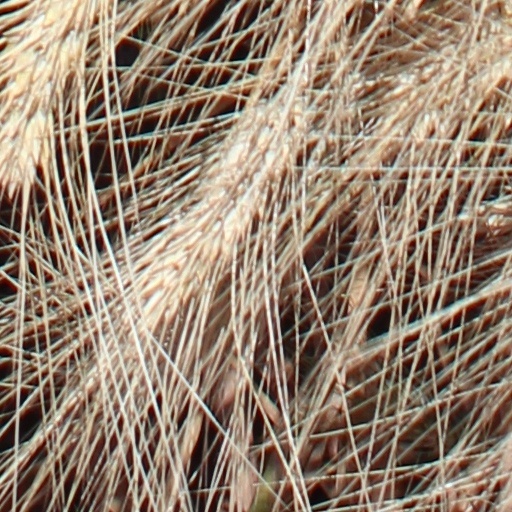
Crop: wheat